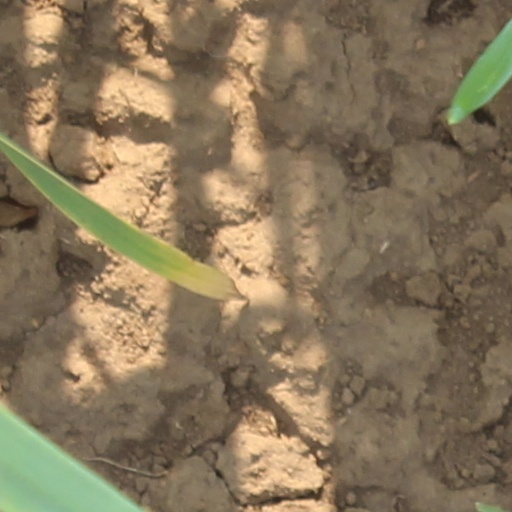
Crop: wheat